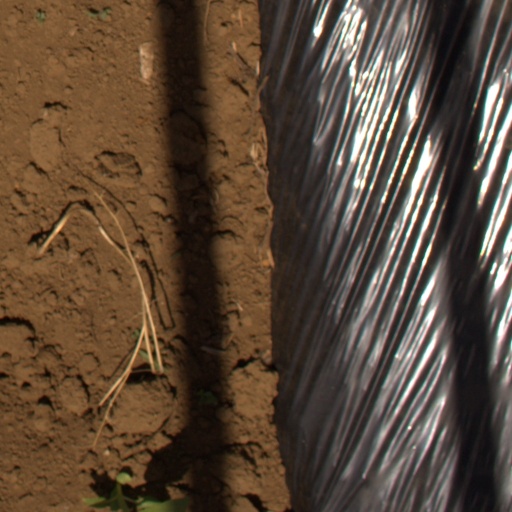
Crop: Jerusalem artichoke